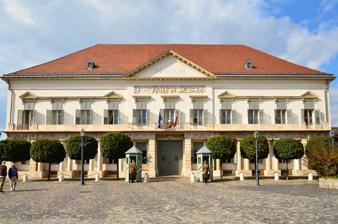
Building: Sándor Palace, Budapest
Country: Hungary
Year built: 1806
Building in Budapest, Hungary Sándor Palace Southeastern façade of the palace General information Architectural style neoclassicism Location Szent György tér Budapest , Hungary Coordinates 47°29′52″N 19°02′16″E / 47.4978°N 19.0378°E / 47.4978; 19.0378 Construction started around 1803 Design and construction Architect(s) Mihály Pollack and Johann Aman Sándor Palace ( Hungarian : Sándor-palota , pronounced [ˈʃaːndor ˈpɒlotɒ] ) is a palace in Budapest , Hungary . Located beside the Buda Castle complex in the ancient Castle District , it has served as the official residence and workspace of the president of Hungary since 2003. Sándor Palace is the 37th largest palace in present-day Hungary. Neoclassical style facade details. History 19th century The original Neoclassical style palace was begun about 1803, and completed about 1806.  Count Vincent Sándor commissioned it, and it was named after him.  Count Vincent Sándor was a philosopher and aristocrat in the Austrian Empire . His son Count Móric Sándor de Szlavnicza (1805–1878) was better known in Budapest and Vienna, from fame for acrobatic jousts. The palace then next belonged to Archduke Albrecht , the Imperial Governor of Hungary, until the failed Hungarian Revolution of 1848 . After that the palace and its adjacent buildings facing the square were rented as government offices. Prime ministers The most prestigious tenant was the Hungarian Prime Minister Gyula Andrássy , who in 1867 leased it for the Hungarian government from the Pallavicini family.  He would later obtain ownership of the palace following a property swap. Andrassy renovated the building, which by then was badly in need of repair, with the help of the architect Miklós Ybl .  He renovated the ground floor and used it as his offices, while the first floor became his residence. In all, nineteen Hungarian prime ministers have lived in the palace, each adapting the building to their own tastes. Destruction in  World War II After the fall of the Hungarian Soviet Republic in 1919, Sándor Palace continued as the Prime Minister's residence until World War II .  In 1941, during the war, the grief-stricken Pál Teleki committed suicide in the palace. Less than four years later, Allied aircraft bombed Sándor Palace, and the building was left in ruins.  Anything in the palace that was of value was taken as war booty.  Although the ruins did not fall victim to the bulldozer, the palace remained neglected until the Revolutions of 1989 . Restoration Following the change from the Communist political system in Hungary in 1989, and thanks to a devoted team of restoration workers, a roof was erected over the ruins and the walls were supported.  Over the years, Sándor Palace was gradually restored to its former glory, and the interior renovated in 2002.  Most of the furnishings and objects are replicas of the originals that had been destroyed. The restoration was conducted on the basis of the original blueprints, recovered in 1983, and the detailed history of contemporary maps. Architecture & design Exterior features The former coat of arms of Hungary on the southeast side. Sentries guarding southwest palace door The southwest façade of the palace, which faces the square, features a pair of light green doors with the inscription Köztársasági Elnöki Hivatal ( Hungarian : President of the Republic's Office) immediately above.  On the iron balustrade above the inscription, is the modern coat of arms of Hungary , flanked by the Hungarian and European Union flags. The southeast façade of the palace has a similar pair of light green doors with no inscription.  On the iron balustrade above these doors, the Hungarian and EU flags appear alongside the former Hungarian coat of arms, which depict Hungary quartered with Dalmatia , Croatia , Slavonia , Fiume and Transylvania .  Above the first floor on the southeast side is a tympanum , in imitation of Graeco-Roman architecture, with the Roman numeral MDCCCVI (1806, the year of the completion of the original palace). Interior features President George W. Bush meets with Hungarian President László Sólyom at Maria Theresa Salon Mrs. Laura Bush attends a tea hosted by Hungarian First Lady Erzsébet Sólyom at The Blue Salon Visitors can enter the building via the southern main gate and the main staircase.  The staircase has a mellow glistening surface and elegant gold-plated cast iron railings. The entrance lobby is decorated with simple striped damask tapestries, and the walls are lined with Biedermeier chairs, in accordance with function. The Round Salon houses an identical replica of the original floor designed in 1928 by Rezső Hikisch.  The walls are white and the ceiling is adorned with murals.  The objects and the statues in the niches all replicate those originally housed in the palace. The Small Empire Salon once linked the private and public parts of the palace.  Today the president uses this room for informal meetings. A recently discovered series of panels featuring mythological figures by Károly Lotz line the walls as a frieze, and an octagonal picture of a goddess was added to the ceiling. The Blue Salon, or Gobelin Hall, is the most exquisite room in the palace with its baroque-style furniture and is used for larger meetings. The Red Salon, or Maria Theresa Salon, is the most elegant room in the palace.  It previously featured a portrait of Empress Maria Theresa , which is lost.  Its place is now occupied by a portrait of the Empress dressed for her coronation as Queen of Hungary.  The murals in the room were designed by Miklós Ybl. The room was especially tailored in memory of the Reconciliation between the monarch and the government; thus, it contains no portraits of Hungarian presidents or prime ministers, which are prominent in other rooms. The lavish Hall of Mirrors is used by the president for very formal events, such as the reception of ambassadors. The President's Conference Room is located in the southwest corner of the palace.  It has views overlooking the Danube and Buda Castle and was entirely reconstructed in the 1990s after the original room was destroyed. The President's Study, based on a 1920s design, was originally the Ministers' Waiting Room.  Portraits of former prime ministers line the walls. The Tea Salon overlooks the central courtyard and portraits of the jouster Móric Sándor line the walls. The Knights' Hall, in the northeast corner of the palace, was formerly used as the stables.  The red stone horse troughs still survive.  The room was later used for press conferences, and is still sometimes used for this purpose today. Public access The palace is occasionally open to the public at weekends during the summer months, and sometimes hosts exhibitions about the Hungarian political system . References